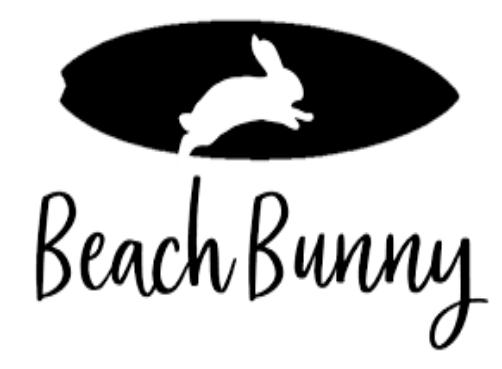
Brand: Beach Bunny
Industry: Clothes